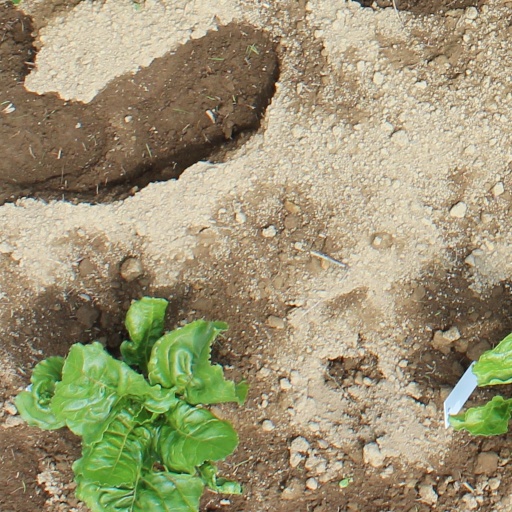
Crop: sugar beet